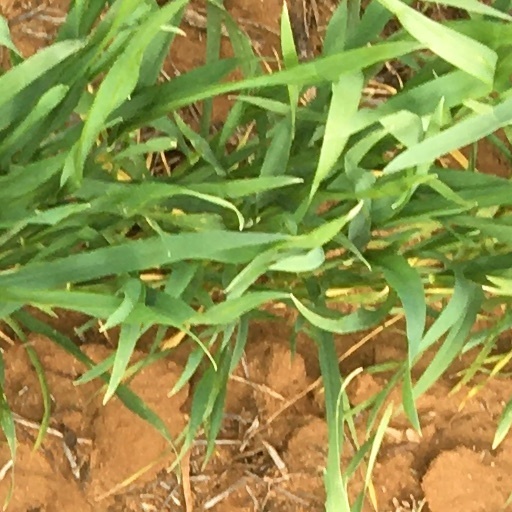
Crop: wheat